Morcone

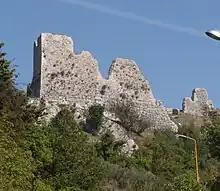
The remains of the castle

Modern Morcone was founded upon an old Samnite settlement, most likely the village of "Mucre". Remains of the village still exist today, including a fortified polygonal enclosure (dating from the fifth or sixth century BC) which was later used as foundation for castle walls.